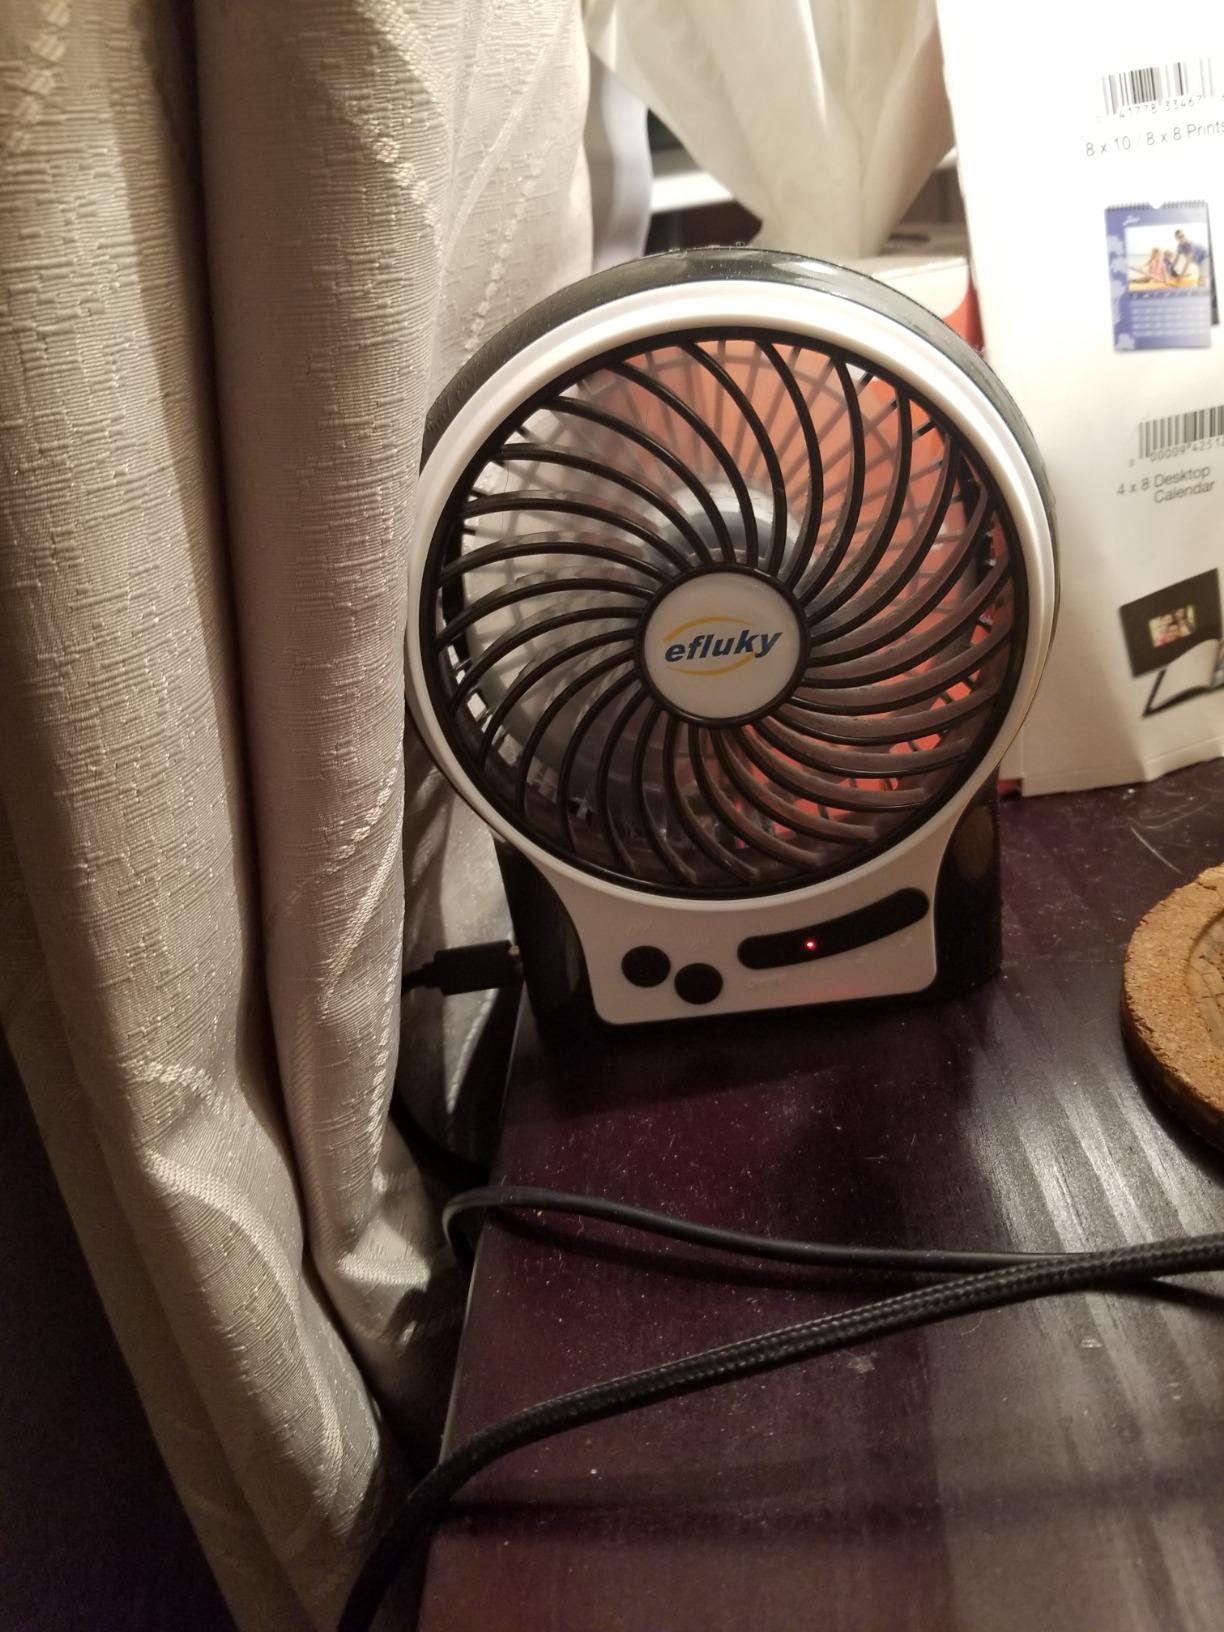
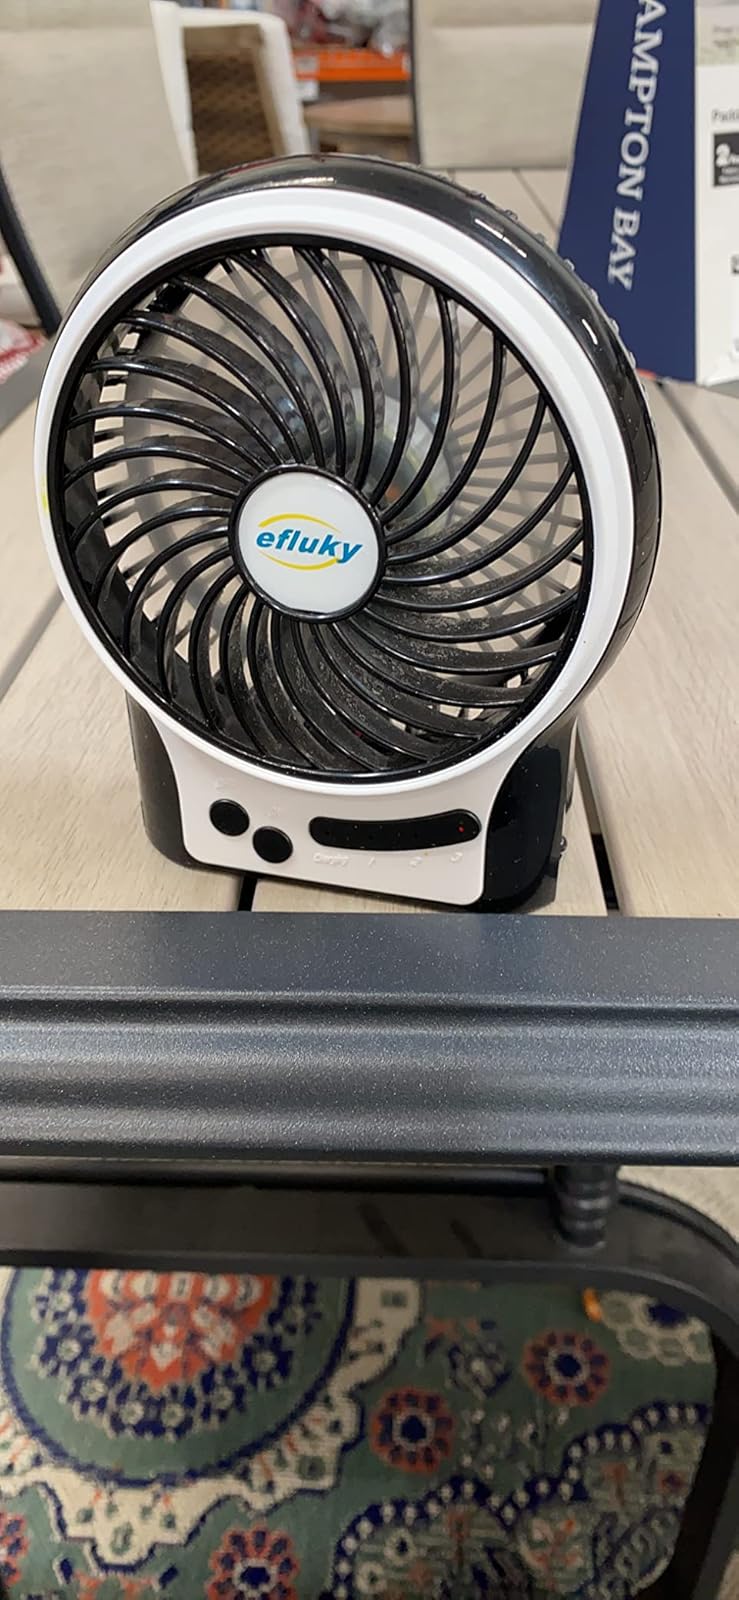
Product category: fan
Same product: yes